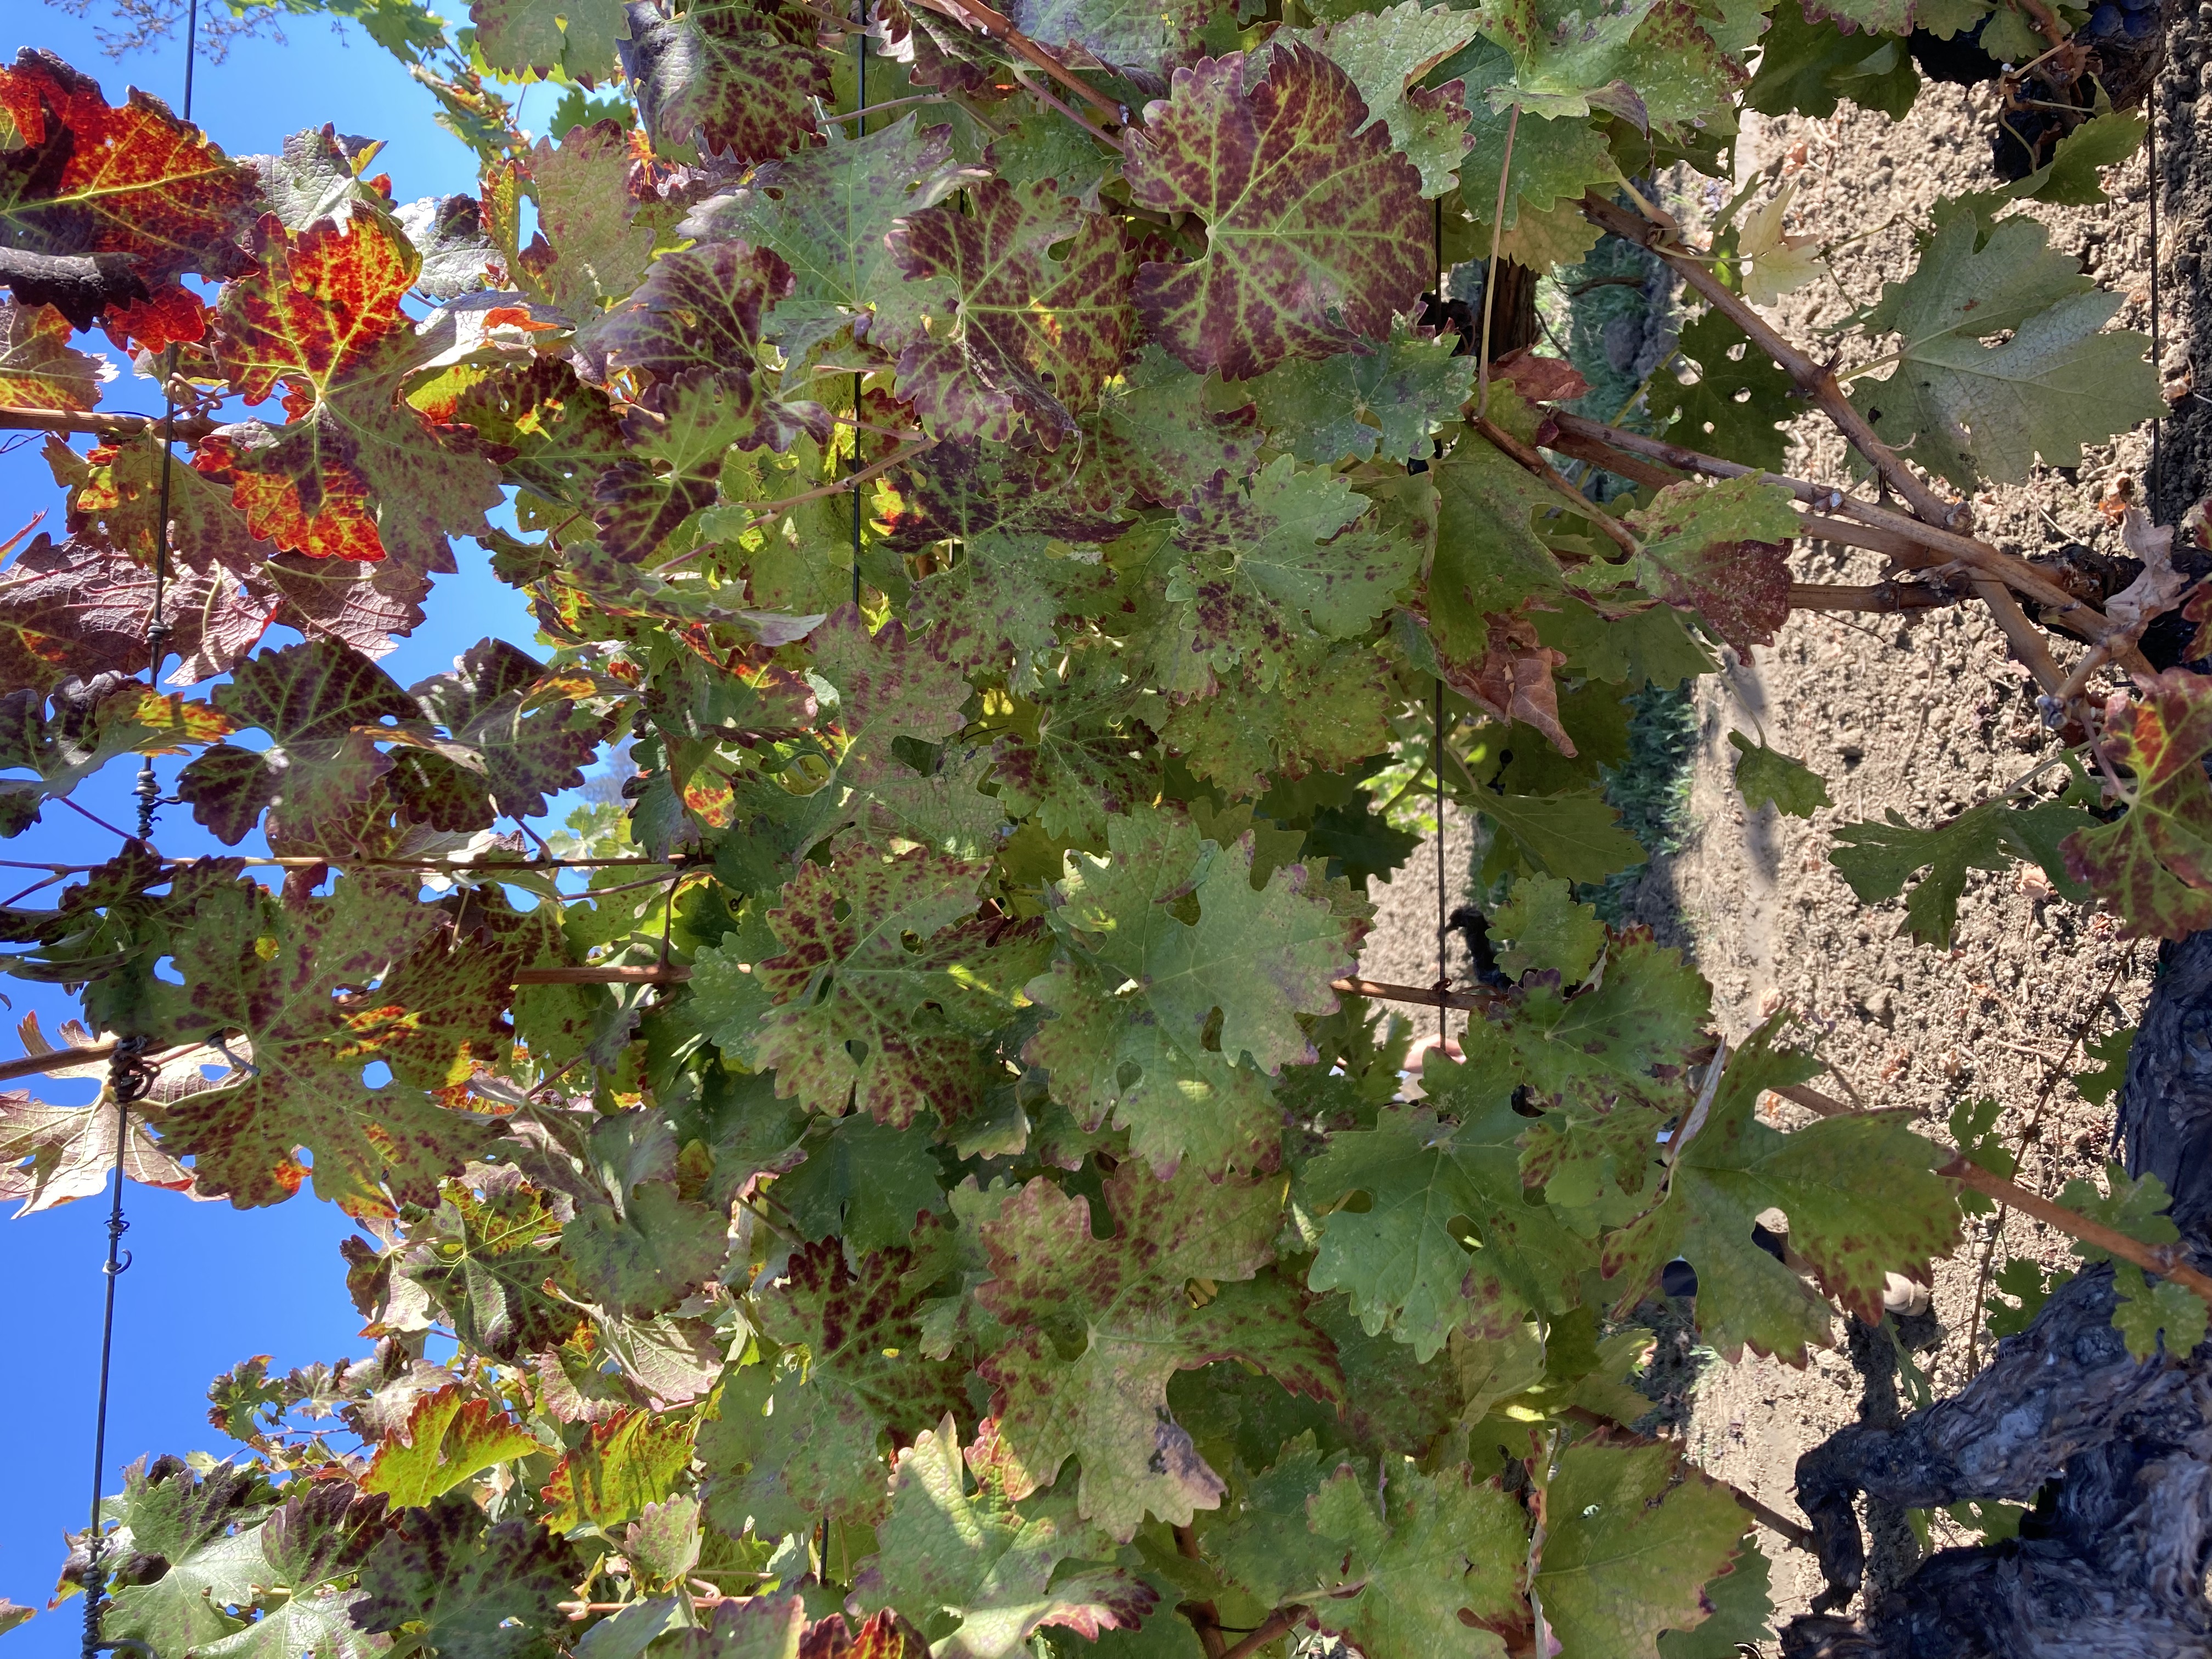
Label: Leafroll 3